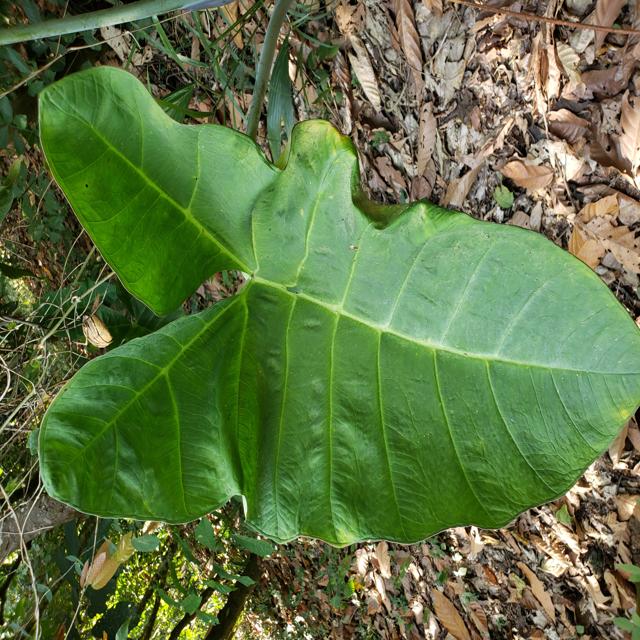
Label: Healthy